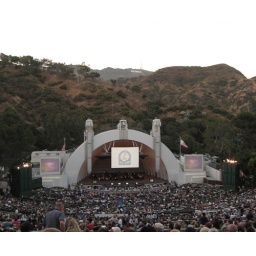
You can barely see the Hollywood sign far away on the mountain just over the bowl.